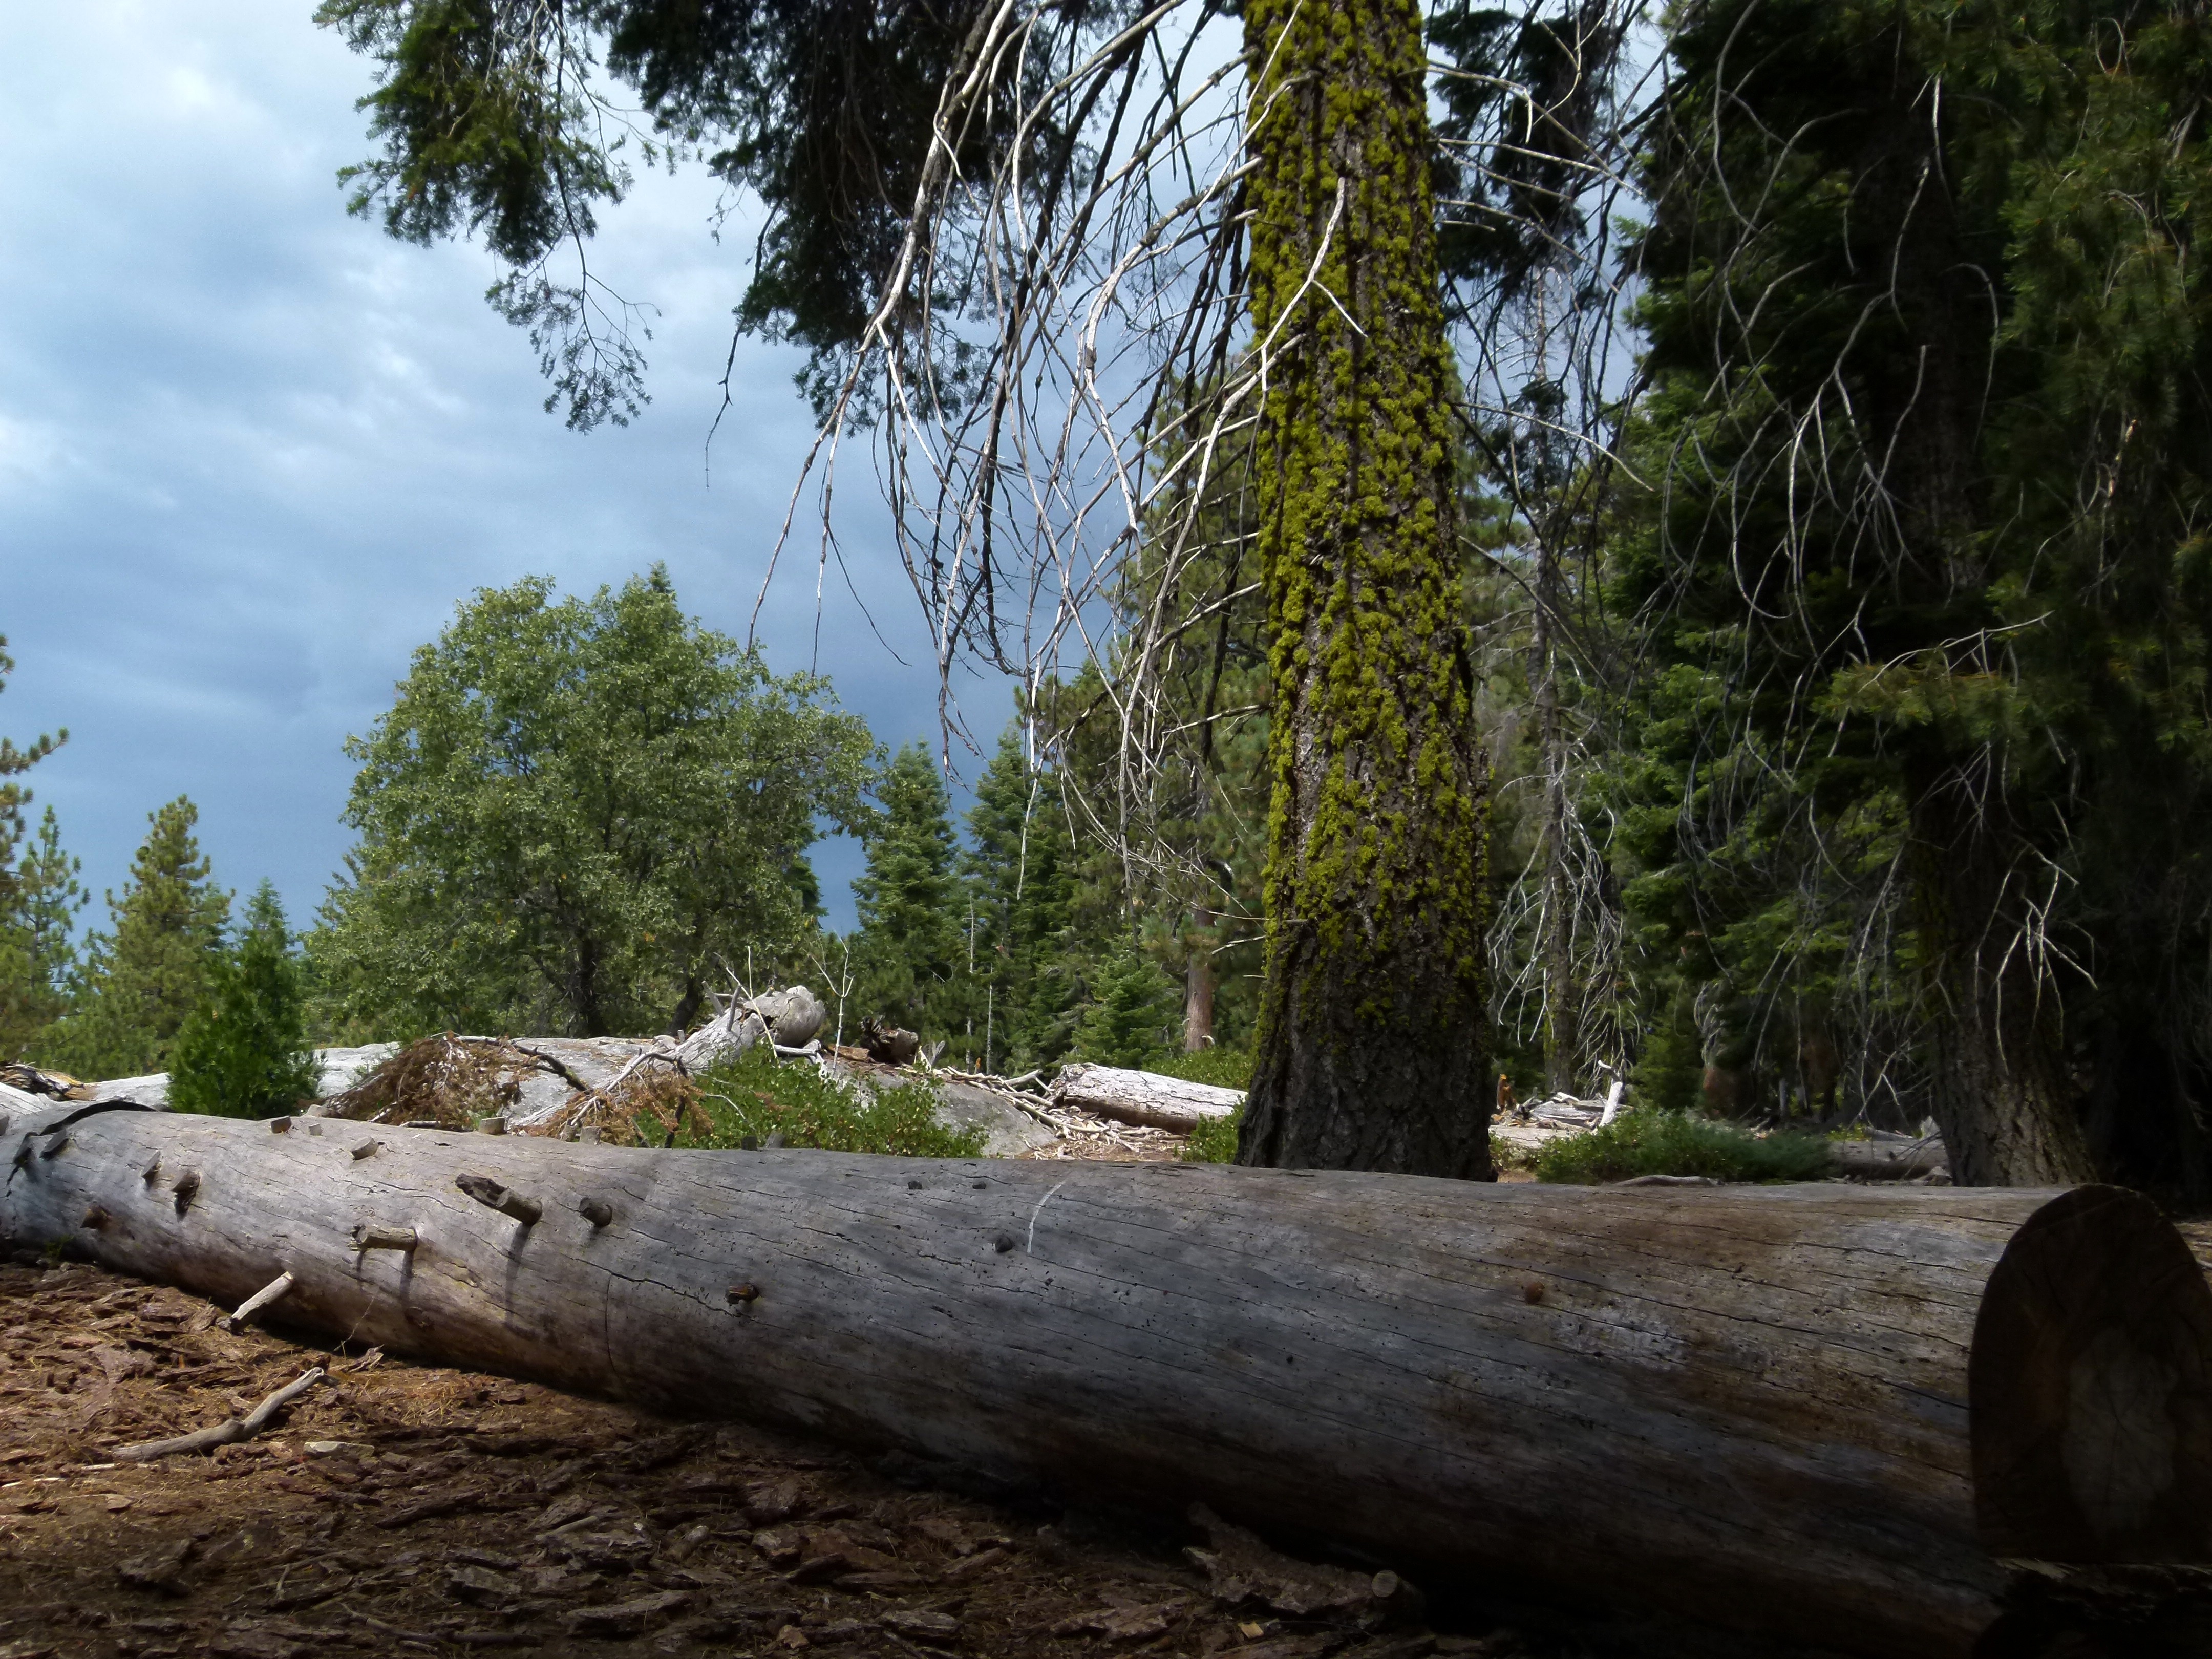
landscape, tree, nature, forest, wilderness, plant, wood, jungle, usa, soil, california, rocks, tourist attraction, woodland, habitat, rural area, natural environment, woody plant, sequoia national park